Kırklareli Museum

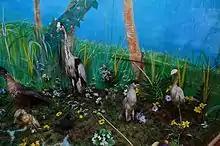
Some taxidermized bird species in the Natural history section

A large room on the first floor is reserved for the collection of natural history. A total of 102 species native to the region, including 76 taxidermized bird and mammal species, are on display in their natural environment. Some of the animals exhibited are extinct and some are endangered species. This section draws the interest of high school students, university biology students, and researchers.